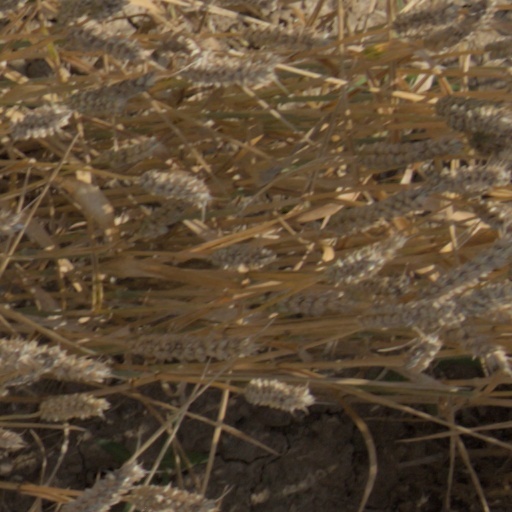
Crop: wheat